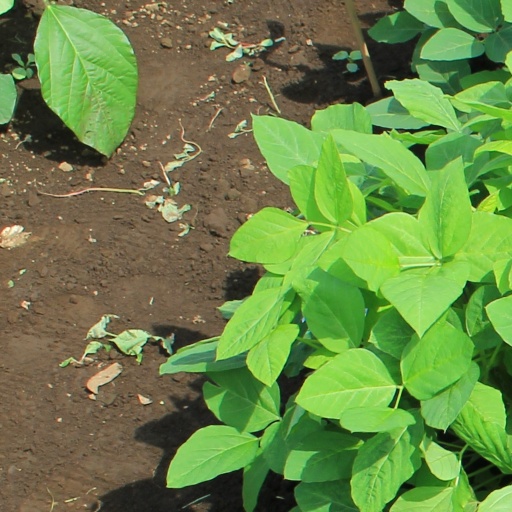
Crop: soybean